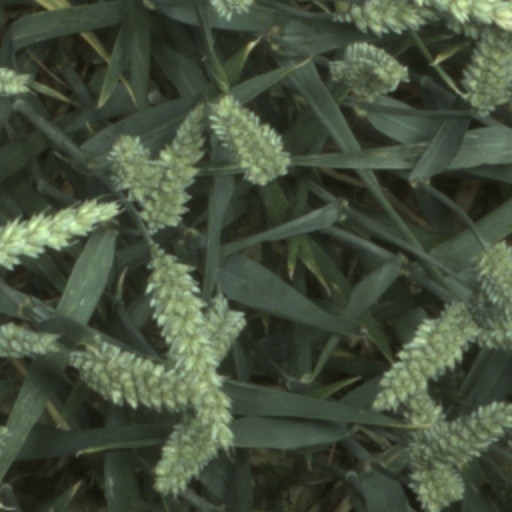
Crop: wheat